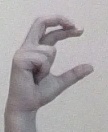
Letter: thal